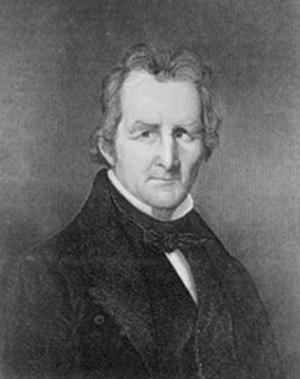
Depuis son admission à l'Union, le 1ᵉʳ mars 1803, l'État de l'Ohio élit deux sénateurs, membres du Sénat fédéral.